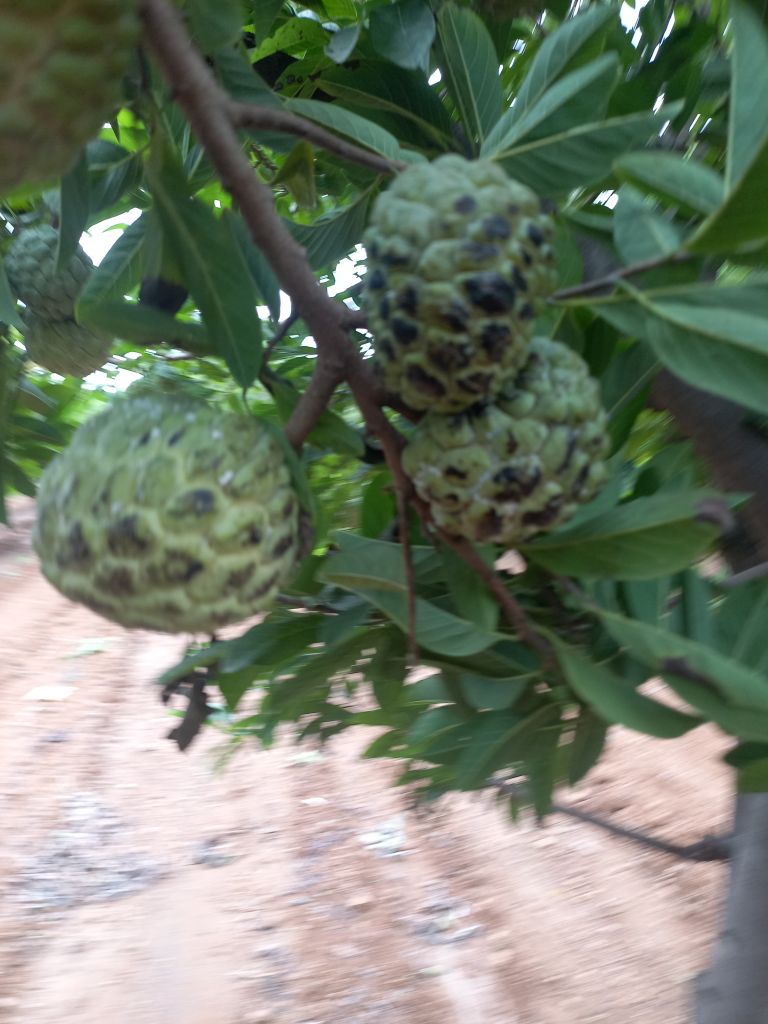
Disease label: Blank Canker